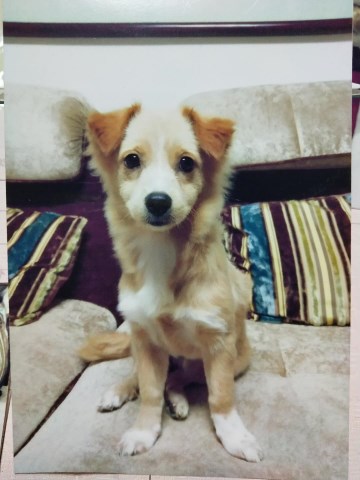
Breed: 253-n000107-Japanese_Spitzes